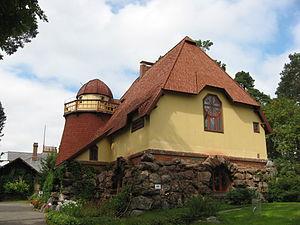
Visavuori est un musée situé dans le quartier de Sääksmäki à Valkeakoski en Finlande.
Emil Wikström est un sculpteur finlandais.
Valkeakoski est une ville du sud-ouest de la Finlande. Elle se situe dans la région du Pirkanmaa.